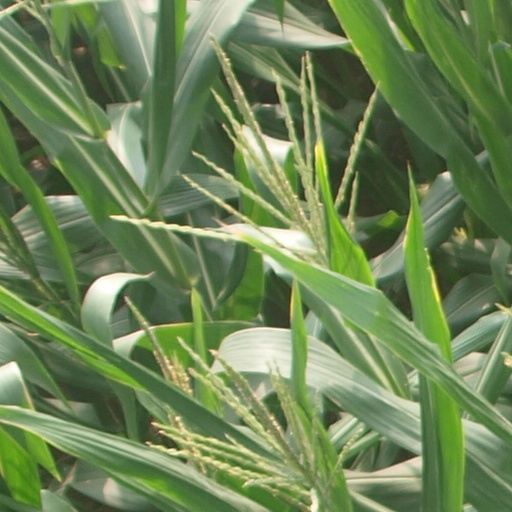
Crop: maize; corn